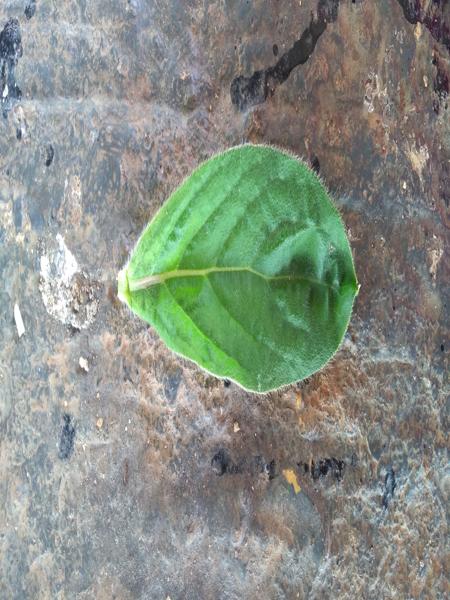
Plant: Globe Amarnath